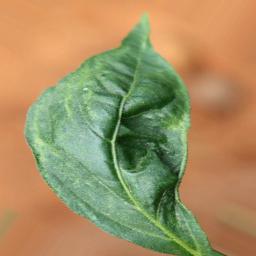
Label: mites_and_trips